Scheggino

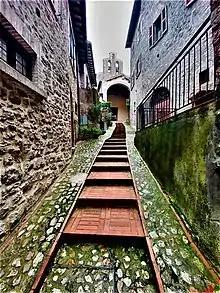
Road to the Church of Saint Nicholas

Scheggino is a "comune" (municipality) in the Province of Perugia in the Italian region Umbria, located about 60 km southeast of Perugia. As of January 2020, it had a population of 464 and an area of 35.2 km.